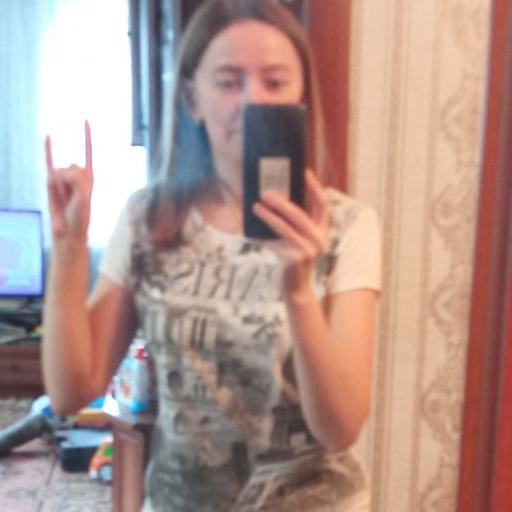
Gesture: no_gesture